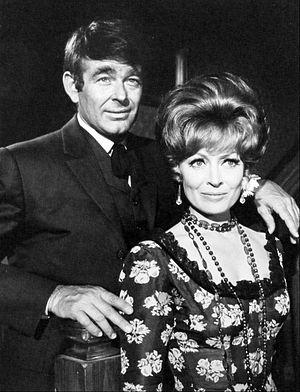
Victoria Shaw est une actrice australienne, née Jeanette Ann Lavina Mary Elizabeth Elphick le 25 mai 1935 à Sydney, ville où elle est morte le 17 août 1988.